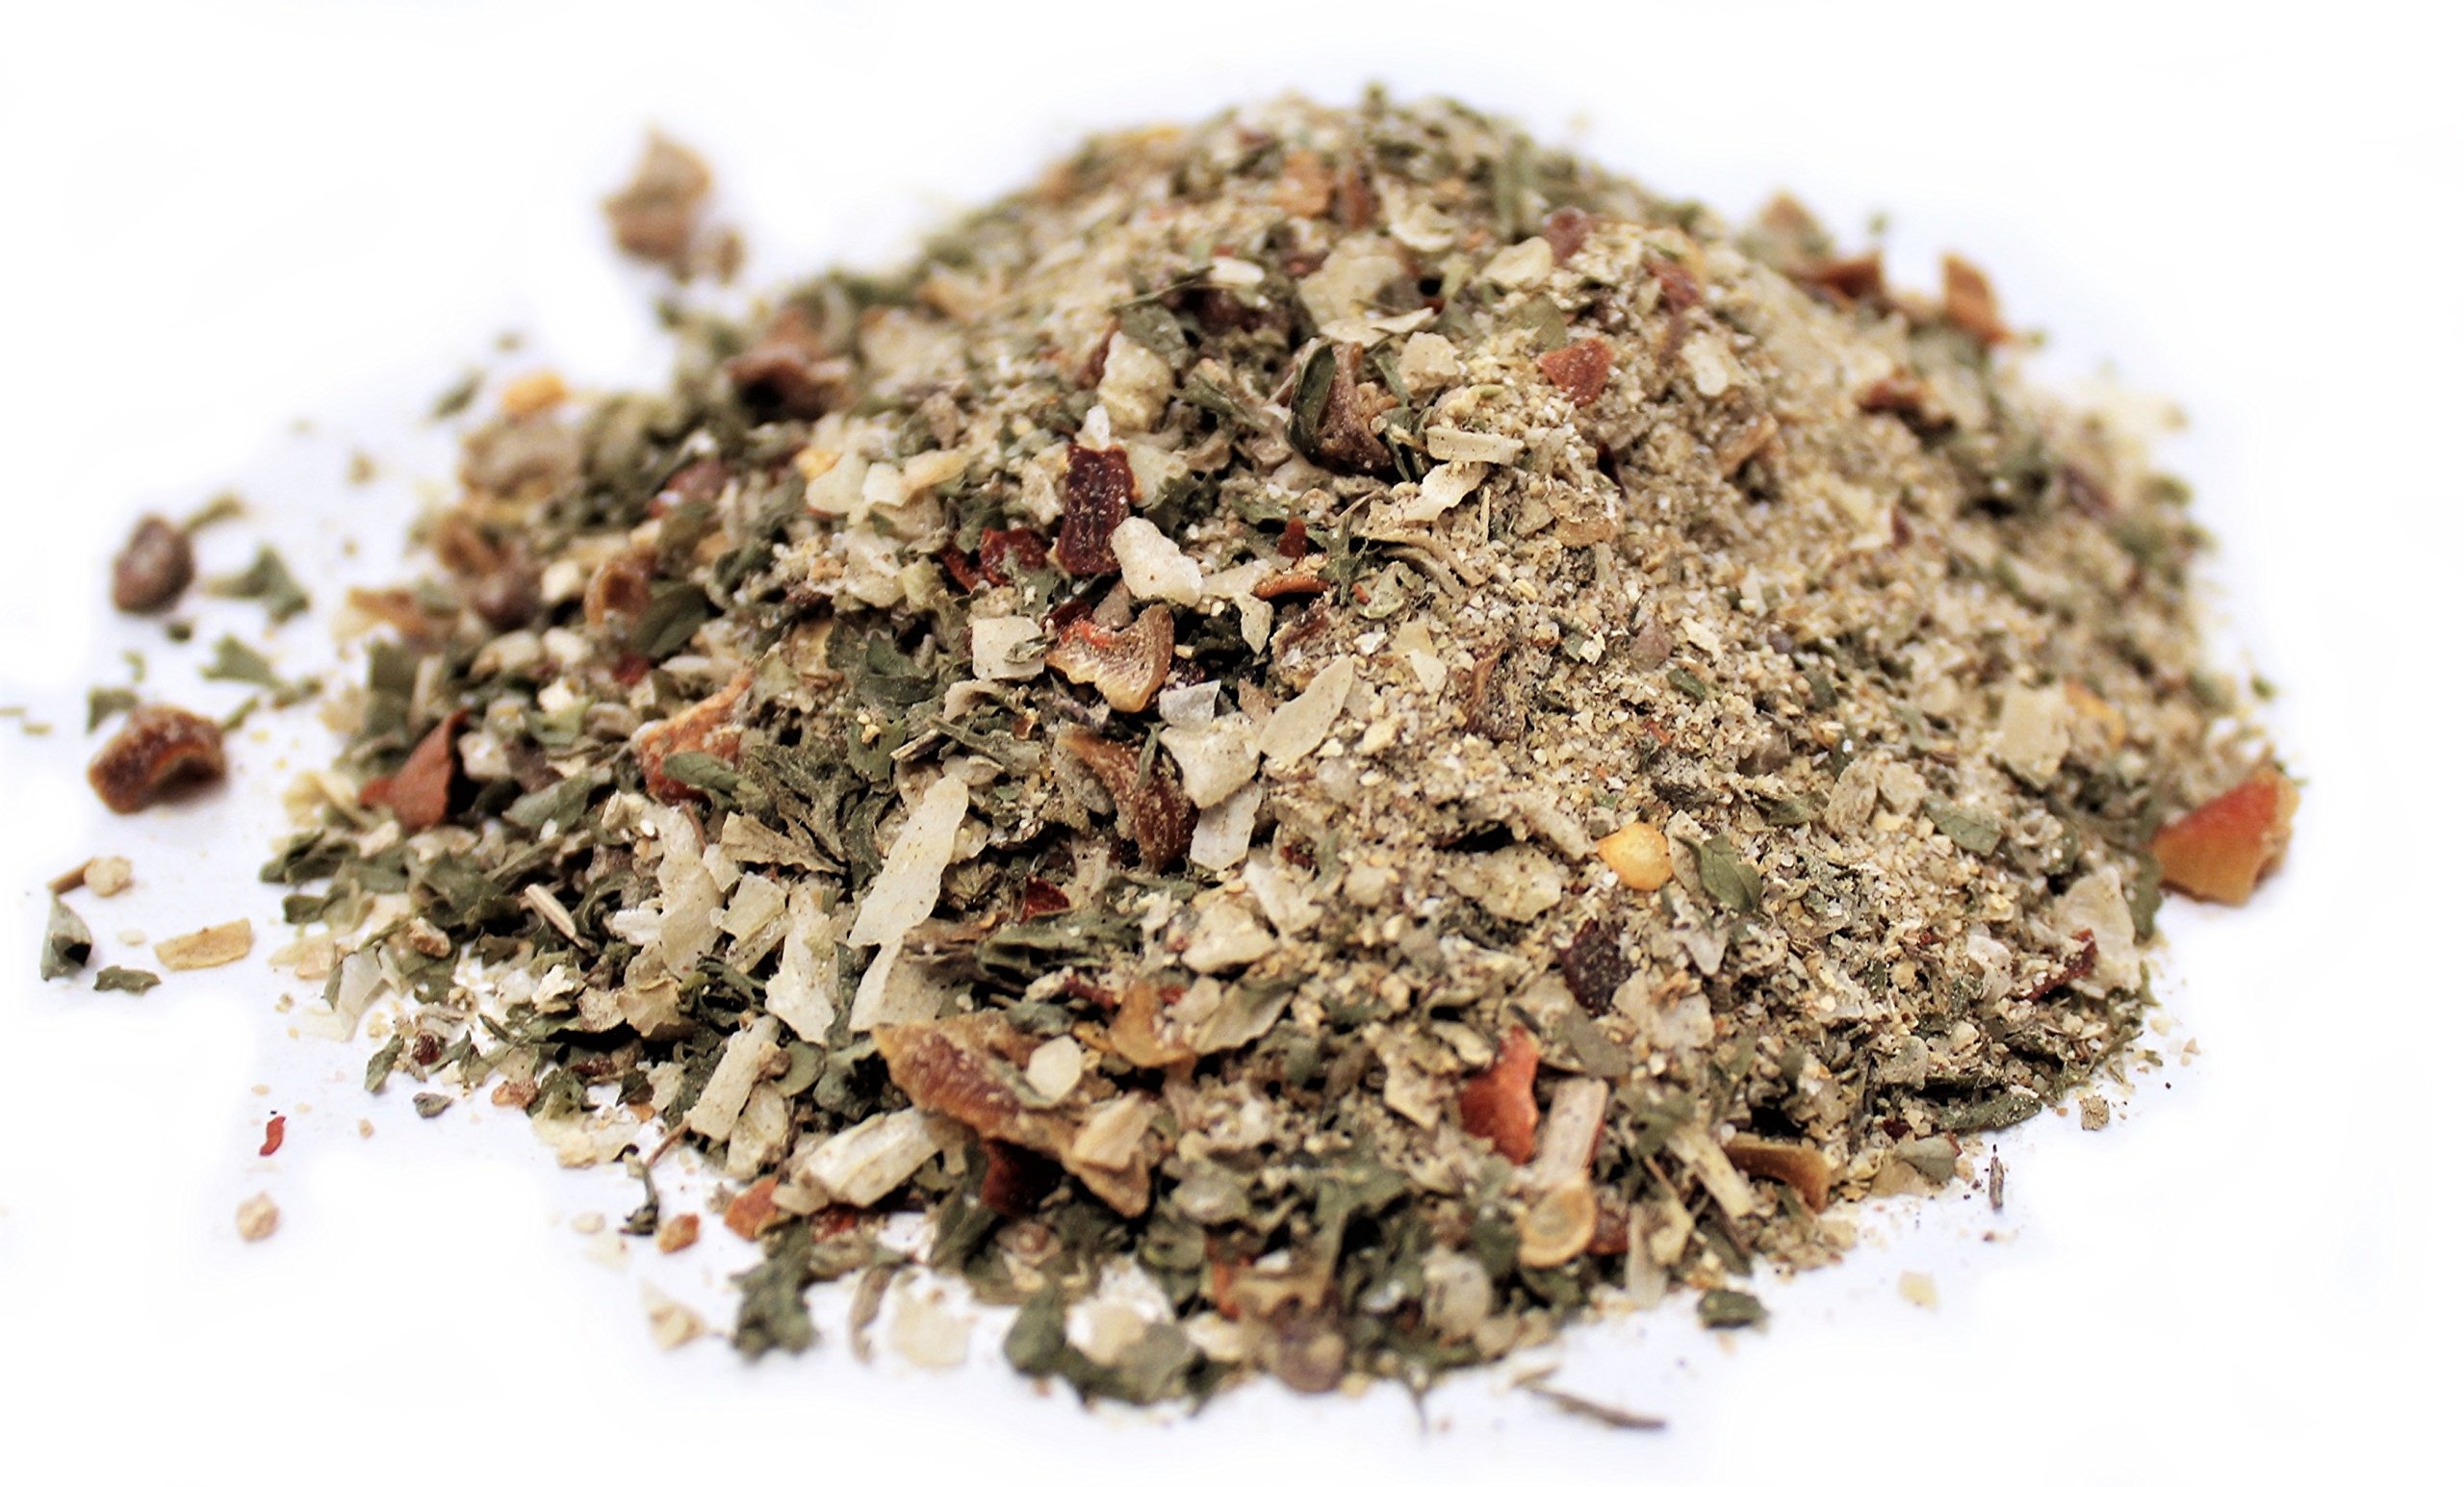
Item Name: No Salt Seasoning (Spices, Herbs & Dried Vegetables blend) by Its Delish, (10 lbs)
Bullet Point 1: Gourmet Salt Free Seasoning Blend
Bullet Point 2: No Salt Seasoning (Spices, Herbs & Dried Vegetables blend) by Its Delish
Bullet Point 3: Enhance your culinary experience with hearty flavor, bold taste and vibrant aroma
Bullet Point 4: Sprinkle or rub on your favorite dishes, meats, chicken, fish and veggies
Bullet Point 5: Certified Kosher OU Packaged in the USA non-GMO and No MSG or preservatives
Product Description: Its Delish No Salt Seasoning. If you want lots of flavor but without salt, this is for you! Great blend of herbs and spices will bring your cooking, roasting and grilling to the next level.<p></p>It's Delish was established in 1992 and is located in North Hollywood, California. It's Delish is a food manufacturer and distributor who produces over 500 gourmet food products including licorice, sour belts, taffies, caramels, Jordan almonds, chocolates, nuts, fruits, trail mixes, spices, and the spice blends. It's Delish also produces organics and all natural products. We give you the oppertunity to order from the factory direct!<p></p>It’s Delish! prides itself on the four pillars that are at the foundation of everything we do.<p></p>Innovation Quality Value Service
Value: 1.0
Unit: Count

Price: 92.9